Pietro Geremia

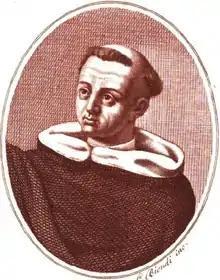

Pietro Geremia (10 August 1399 – 3 March 1452) was an Italian Roman Catholic priest and a professed member from the Order of Preachers. Geremia was born in Palermo but spent an extended period of time in Bologna – where he experienced a radical conversion – and Fiesole for his admittance into the Dominicans before returning to Palermo where he became a sought after and noted preacher and miracle worker.